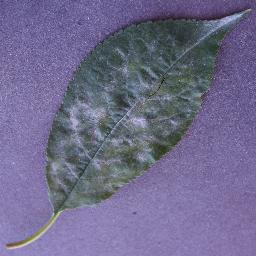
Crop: cherry
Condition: (including_sour)_powdery_mildew